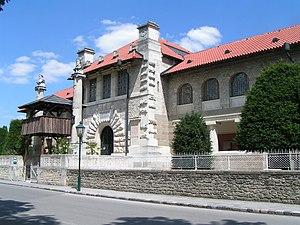
Bad Deutsch-Altenburg est une commune autrichienne du district de Bruck an der Leitha en Basse-Autriche. Une station thermale, elle est connue pour ses sources de soufre et d'iode.